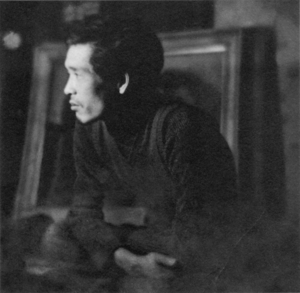
Ai-Mitsu, né le 24 juin 1907 à Hiroshima et décédé le 19 janvier 1946 à Shanghai, est un artiste et peintre japonais. Il est généralement considéré comme un surréaliste mais il a aussi peint des œuvres qui peuvent être classées dans d'autres styles et genres.